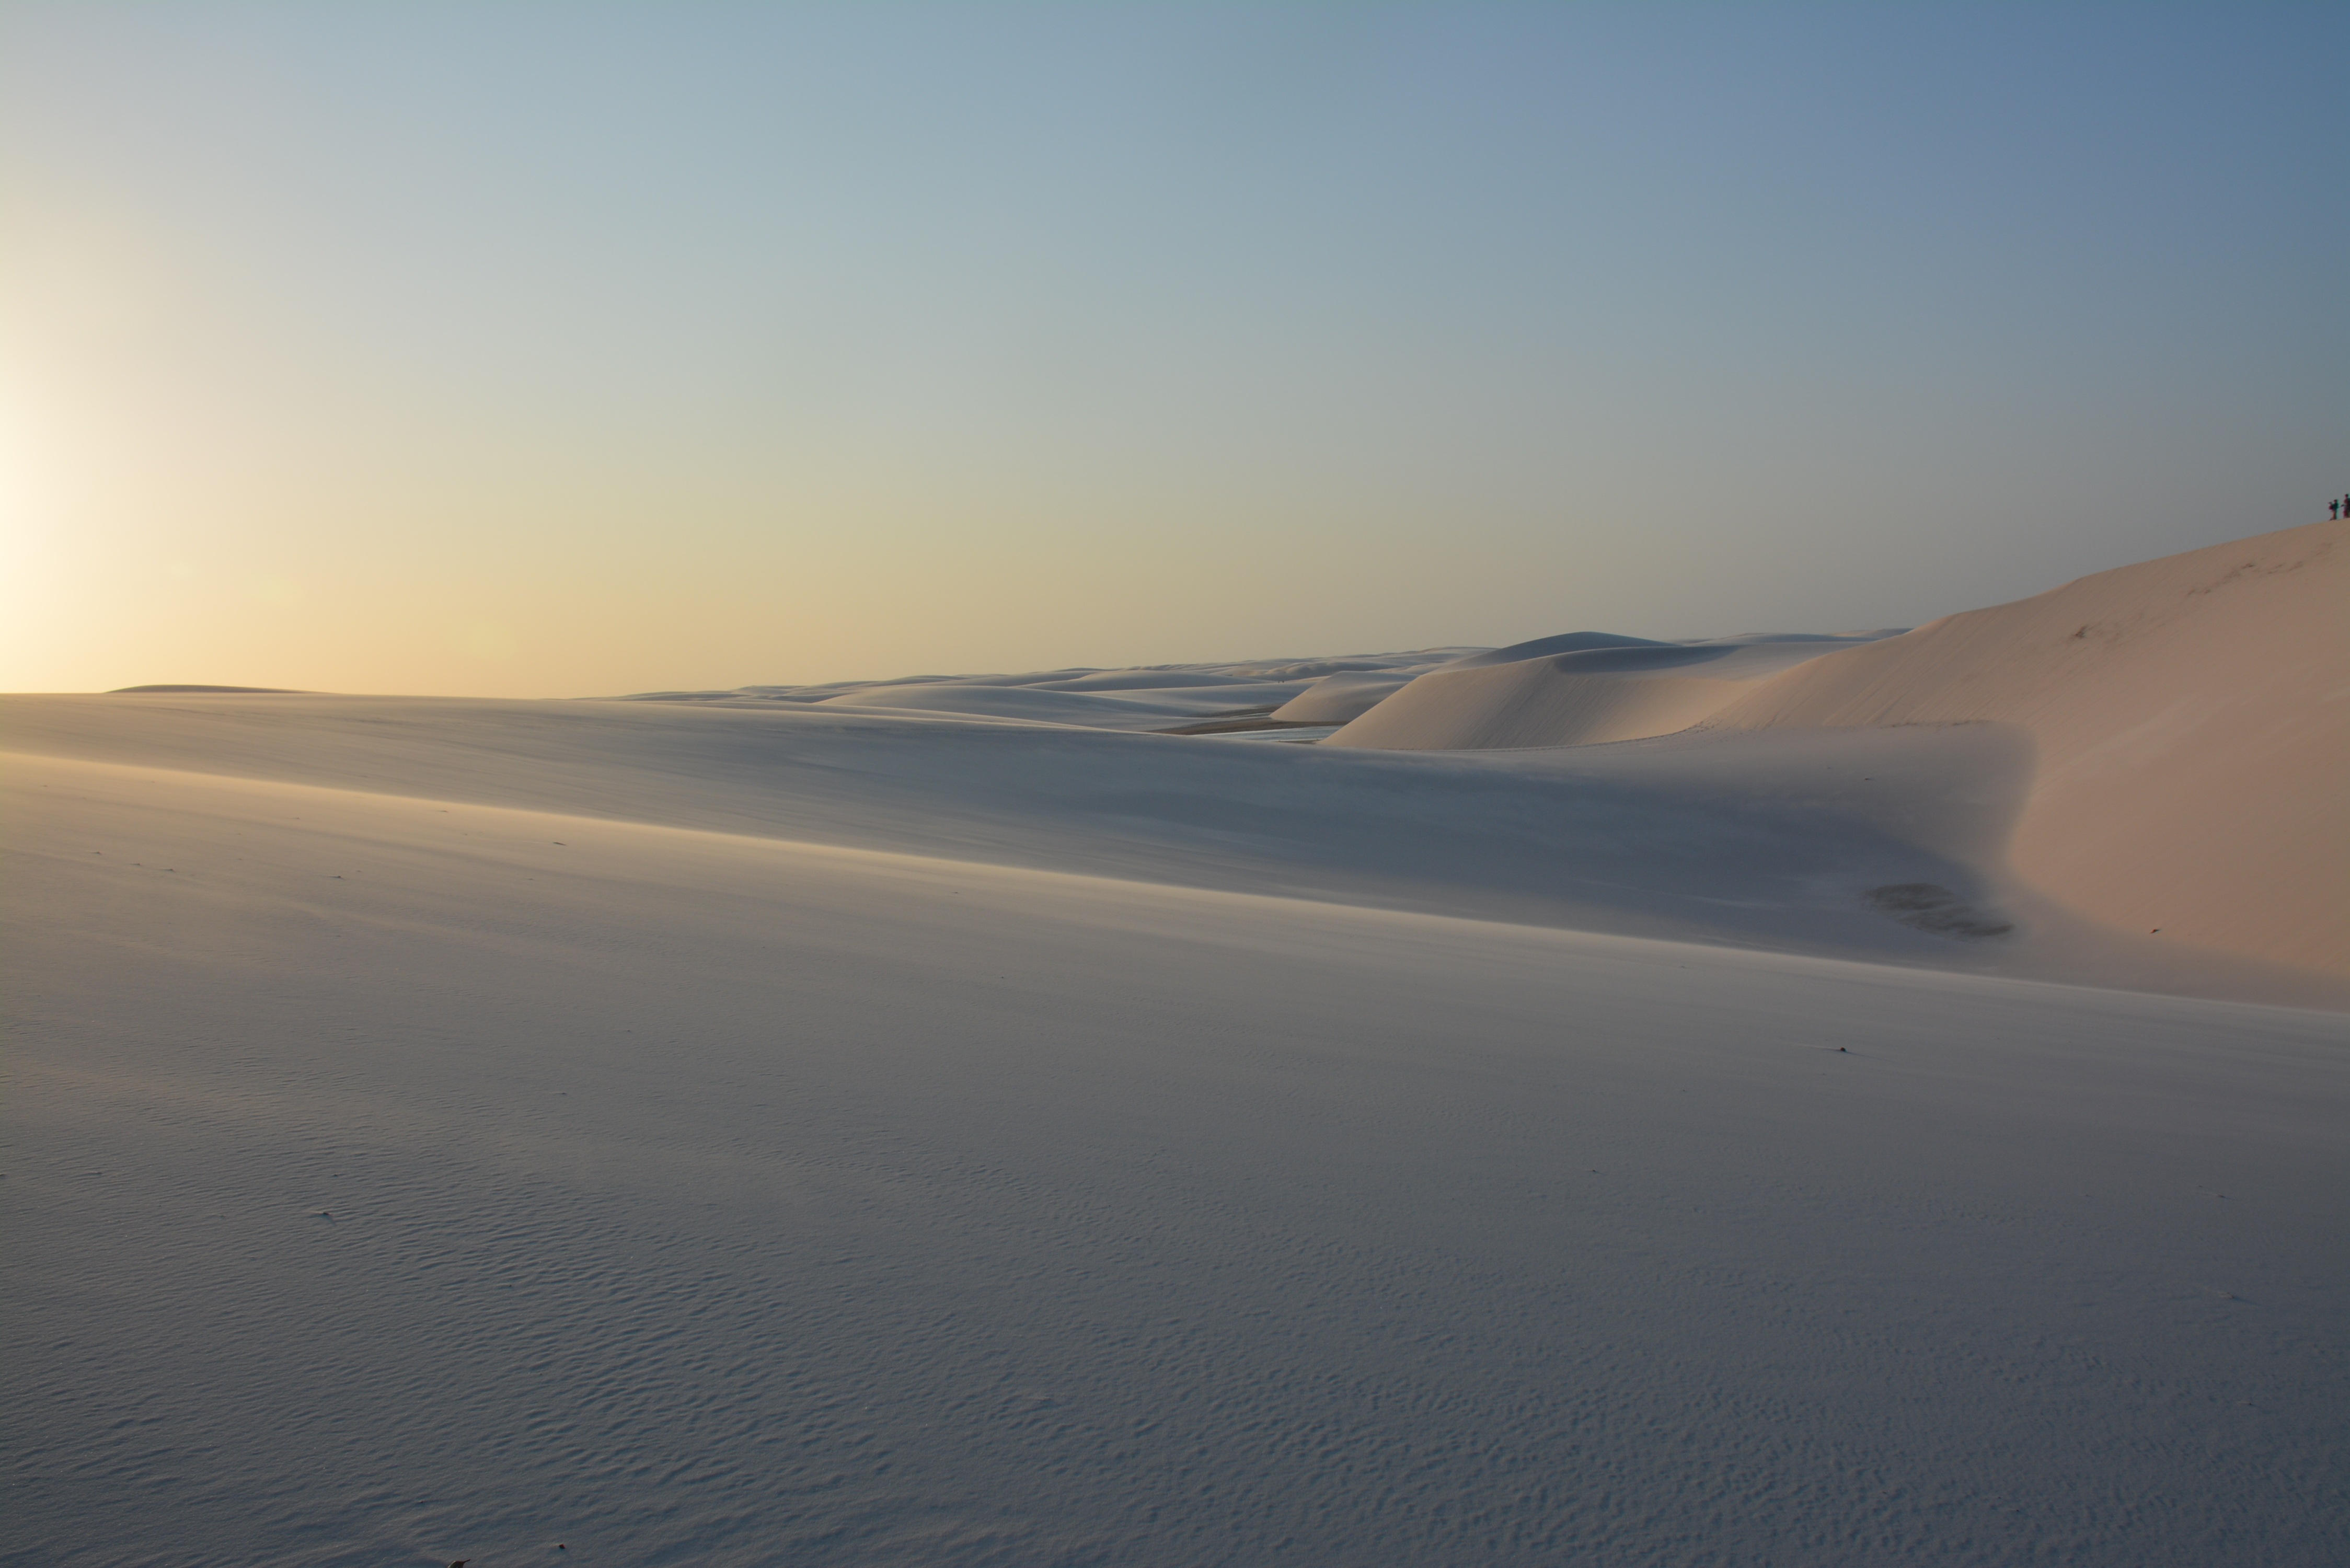
landscape, sea, nature, sand, horizon, sunset, desert, dune, lagoon, dunes, habitat, sahara, landform, erg, lencois, natural environment, geographical feature, aeolian landform